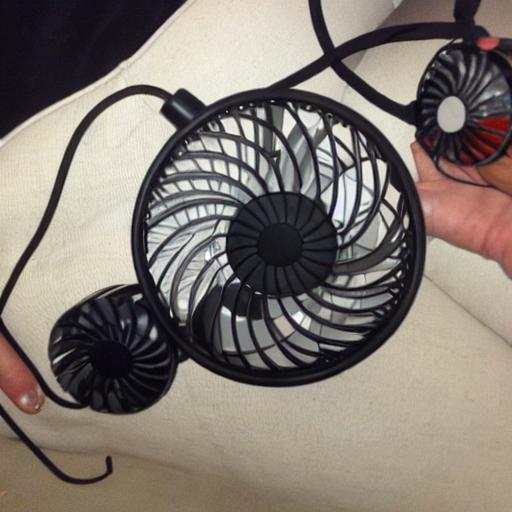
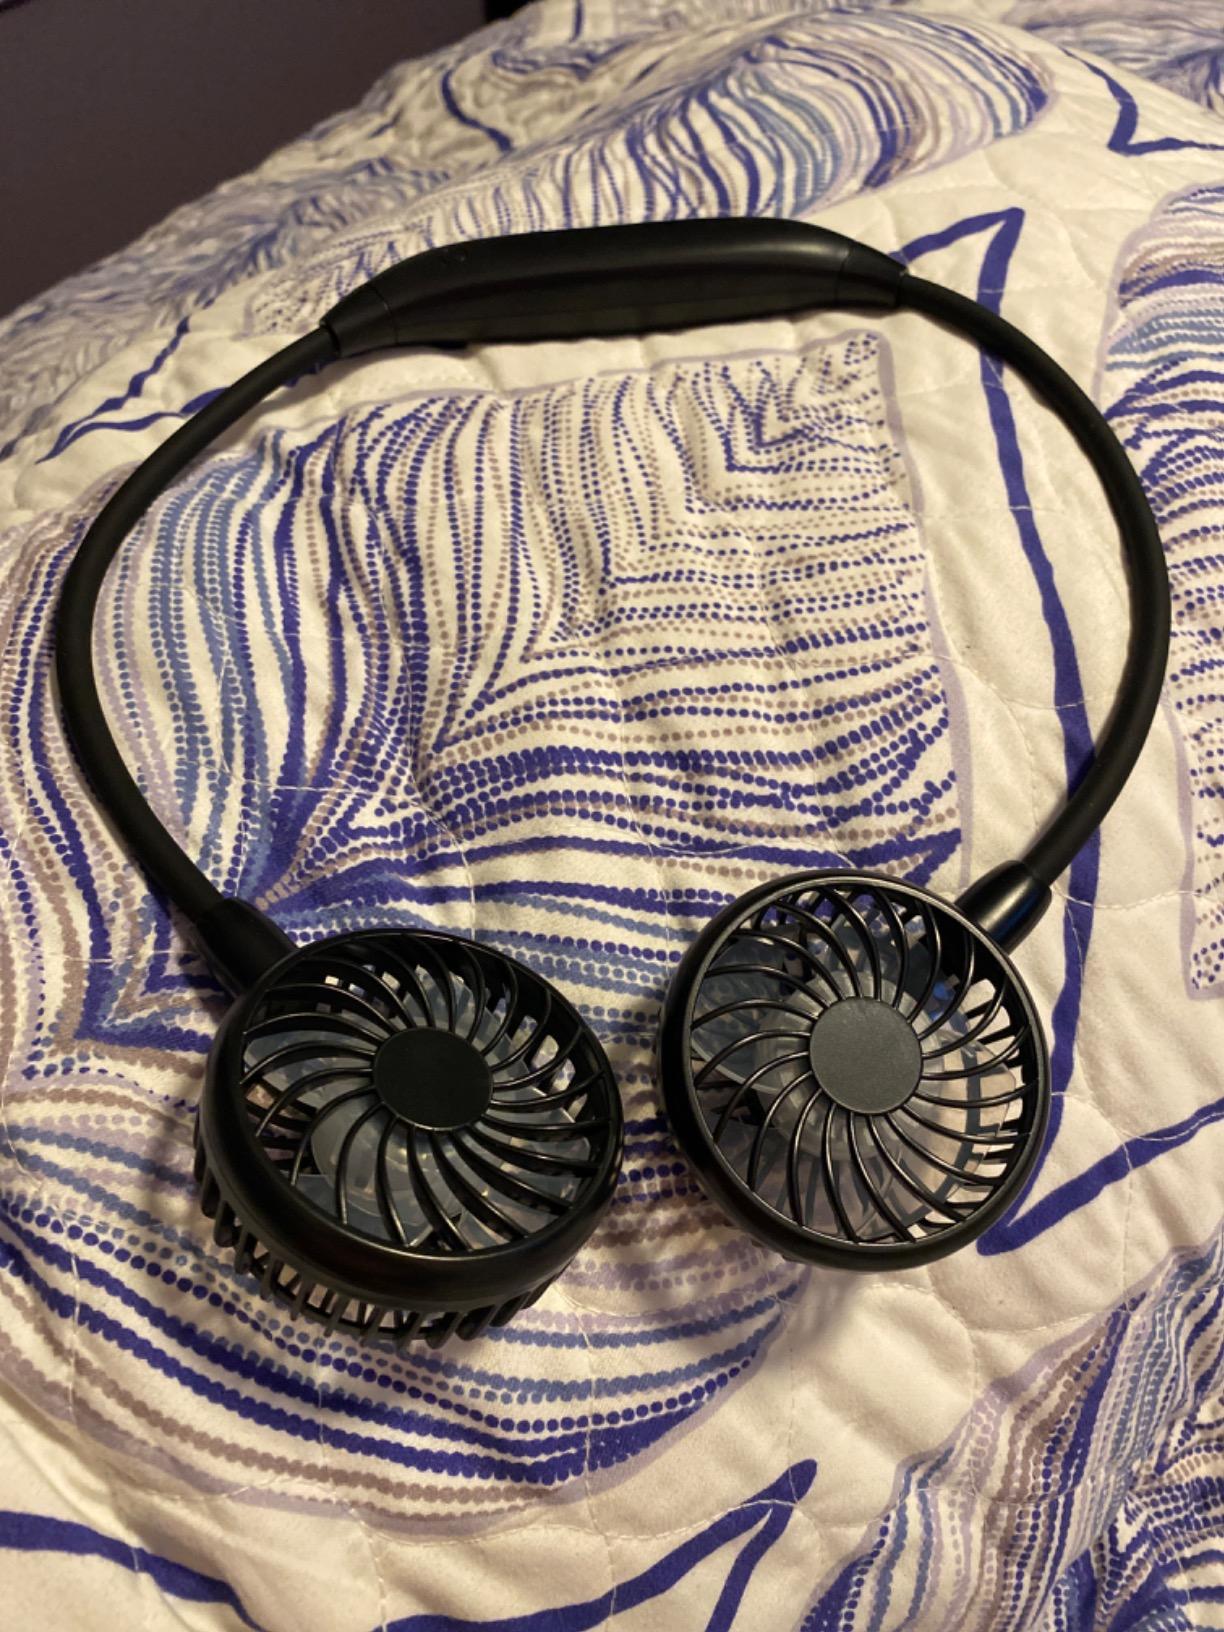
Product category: fan
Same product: no